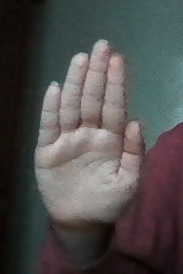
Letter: seen